Wilson Bohannan

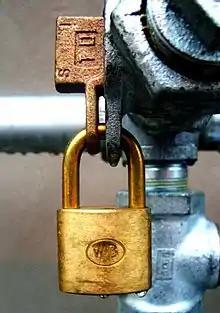
Wilson Bohannan brass padlock.

The Wilson Bohannan Lock Company (Marion, Ohio) has been manufacturing padlocks for almost 160 years. This makes them America's oldest continuous padlock maker. The founder Wilson Bohannan received his first padlock patent (No. 27,883) on April 17, 1860. In that patent his first name is spelled 'Wilsin', while in subsequent patents (Nos. 46,539, 55,047, 55,048, 67,401) his first name is spelled 'Wilson'. In the same year that his first patent was issued, he opened a small workshop in the rear of his Brooklyn home manufacturing padlocks. Outgrowing his home workshop, the company moved into larger quarters on Broadway and Kossuth Place, Brooklyn, New York in (or before) 1869. The company since then has moved its business in 1926 to Marion, Ohio where it currently is operating.